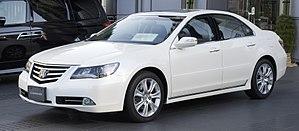
La Honda Legend est une berline luxueuse fabriquée par le constructeur japonais Honda. Il s'agissait initialement d'un véhicule développé avec MG Rover sur la base de la Rover 800. Ce fut le premier véhicule de série Honda doté d'un moteur V6.